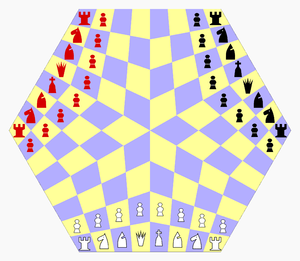
Les échecs Yalta constituent une variante de jeu d'échecs permettant de jouer à trois joueurs.